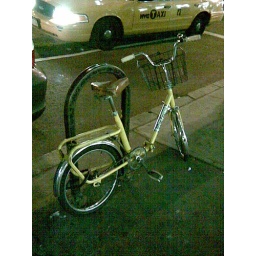
Italian folding bike spotted in the wild!